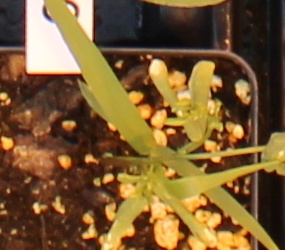
Label: Lentil